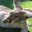
Label: kangaroo